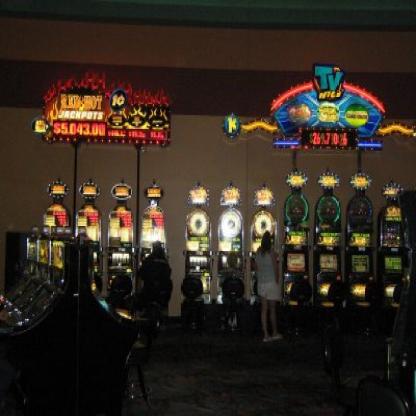
Scene: Indoor